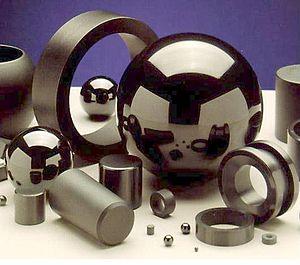
Le nitrure de silicium est un composé chimique de formule Si₃N₄. On le connaît à l'état naturel depuis 1995, sous la forme de petites inclusions dans certaines météorites.
La céramique technique est une branche de la science des matériaux traitant de la science et de la technologie de matériaux minéraux non métalliques ayant des applications industrielles ou militaires. Elle se distingue radicalement des créations artisanales ou artistiques ainsi que des porcelaines à usage domestique. Cette discipline traite notamment de la recherche et du développement de céramiques présentant les propriétés physiques particulières, ce qui recouvre la purification de la matière première, l'étude et la production des composés chimiques nécessaires à la production du matériau fini, leur formation dans les constituants, et l'étude de leur structure, de leur composition et de leurs propriétés physiques et chimiques. Ces matériaux sont par exemple des oxydes, comme l'alumine Al₂O₃ et le dioxyde de zirconium ZrO₂, des non-oxydes, qui sont souvent des céramiques ultraréfractaires, ou encore des céramiques composites, qui sont des combinaisons des deux précédents.